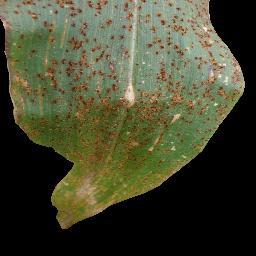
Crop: corn
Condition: (maize)_common_rust